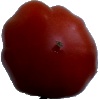
Label: Tomato Heart 1